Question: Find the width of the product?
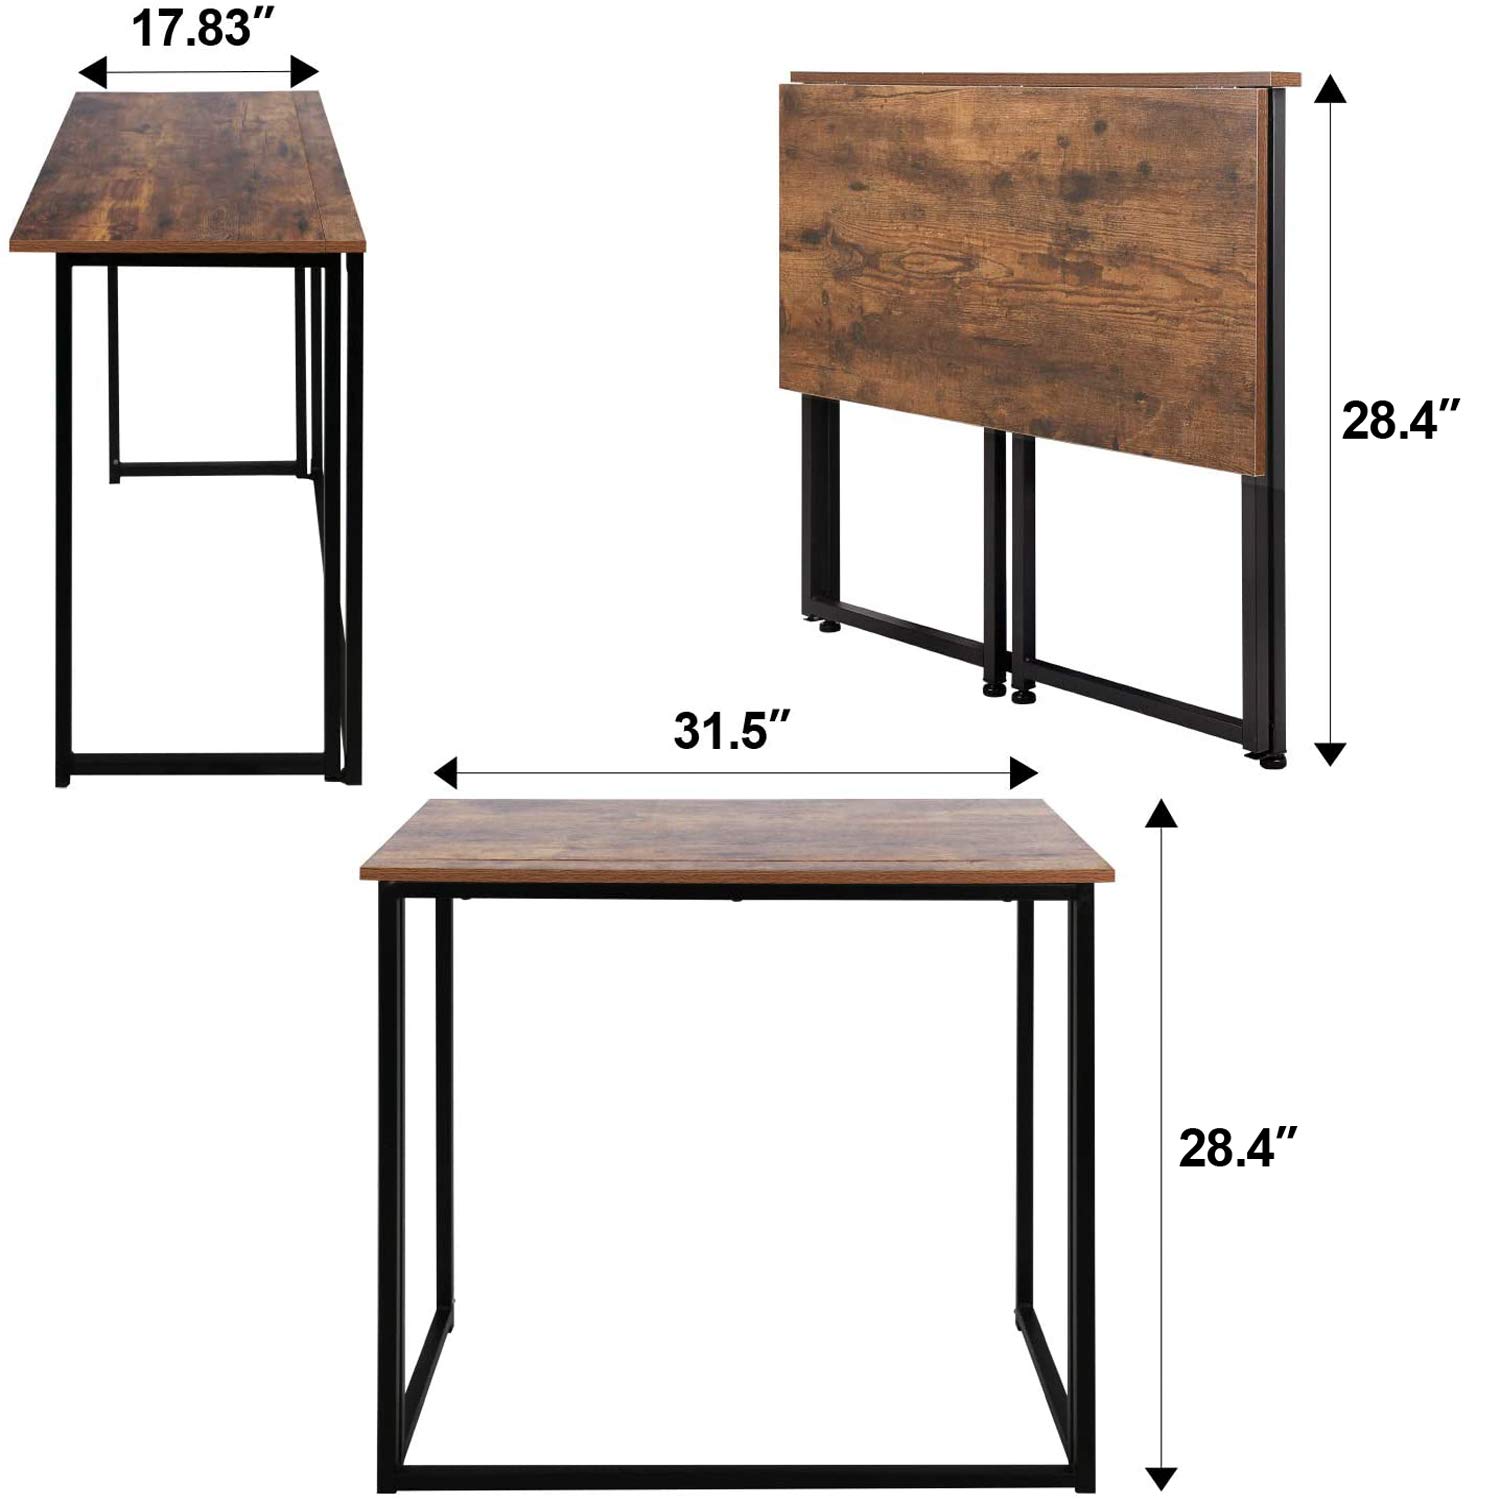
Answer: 31.5 inch